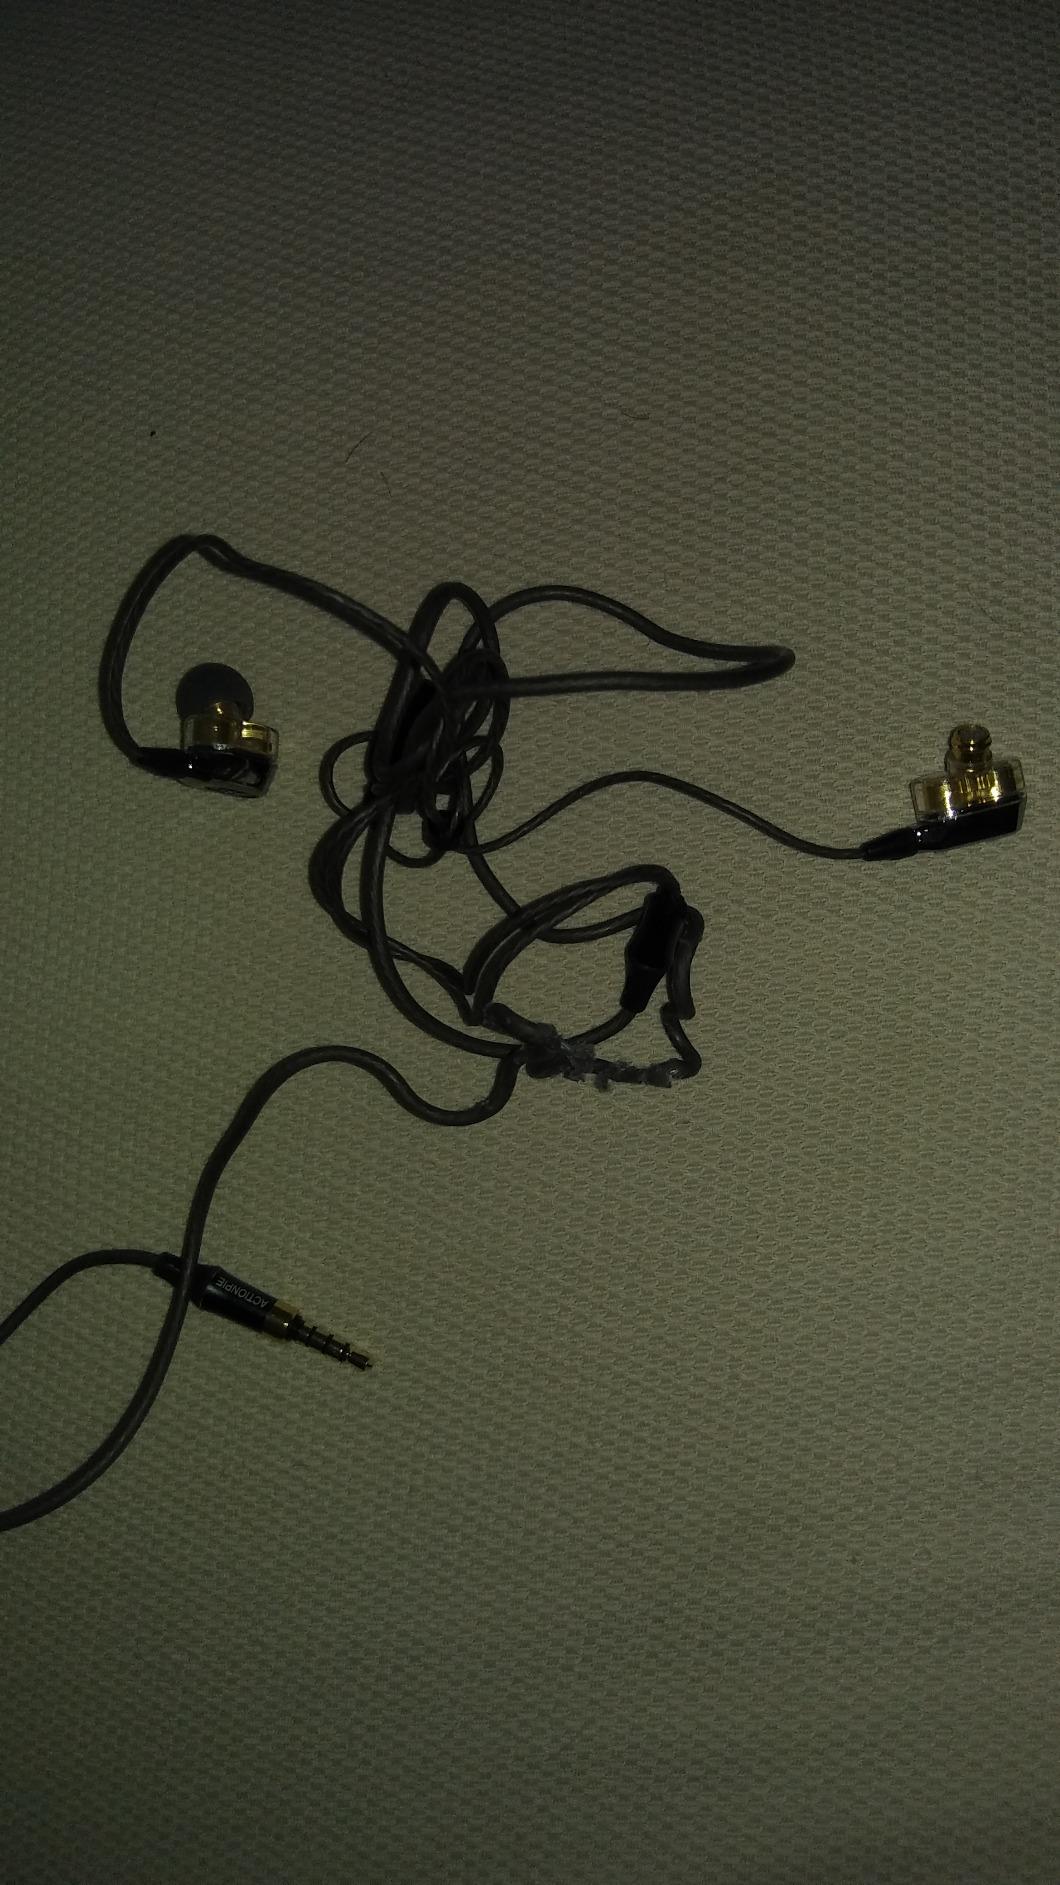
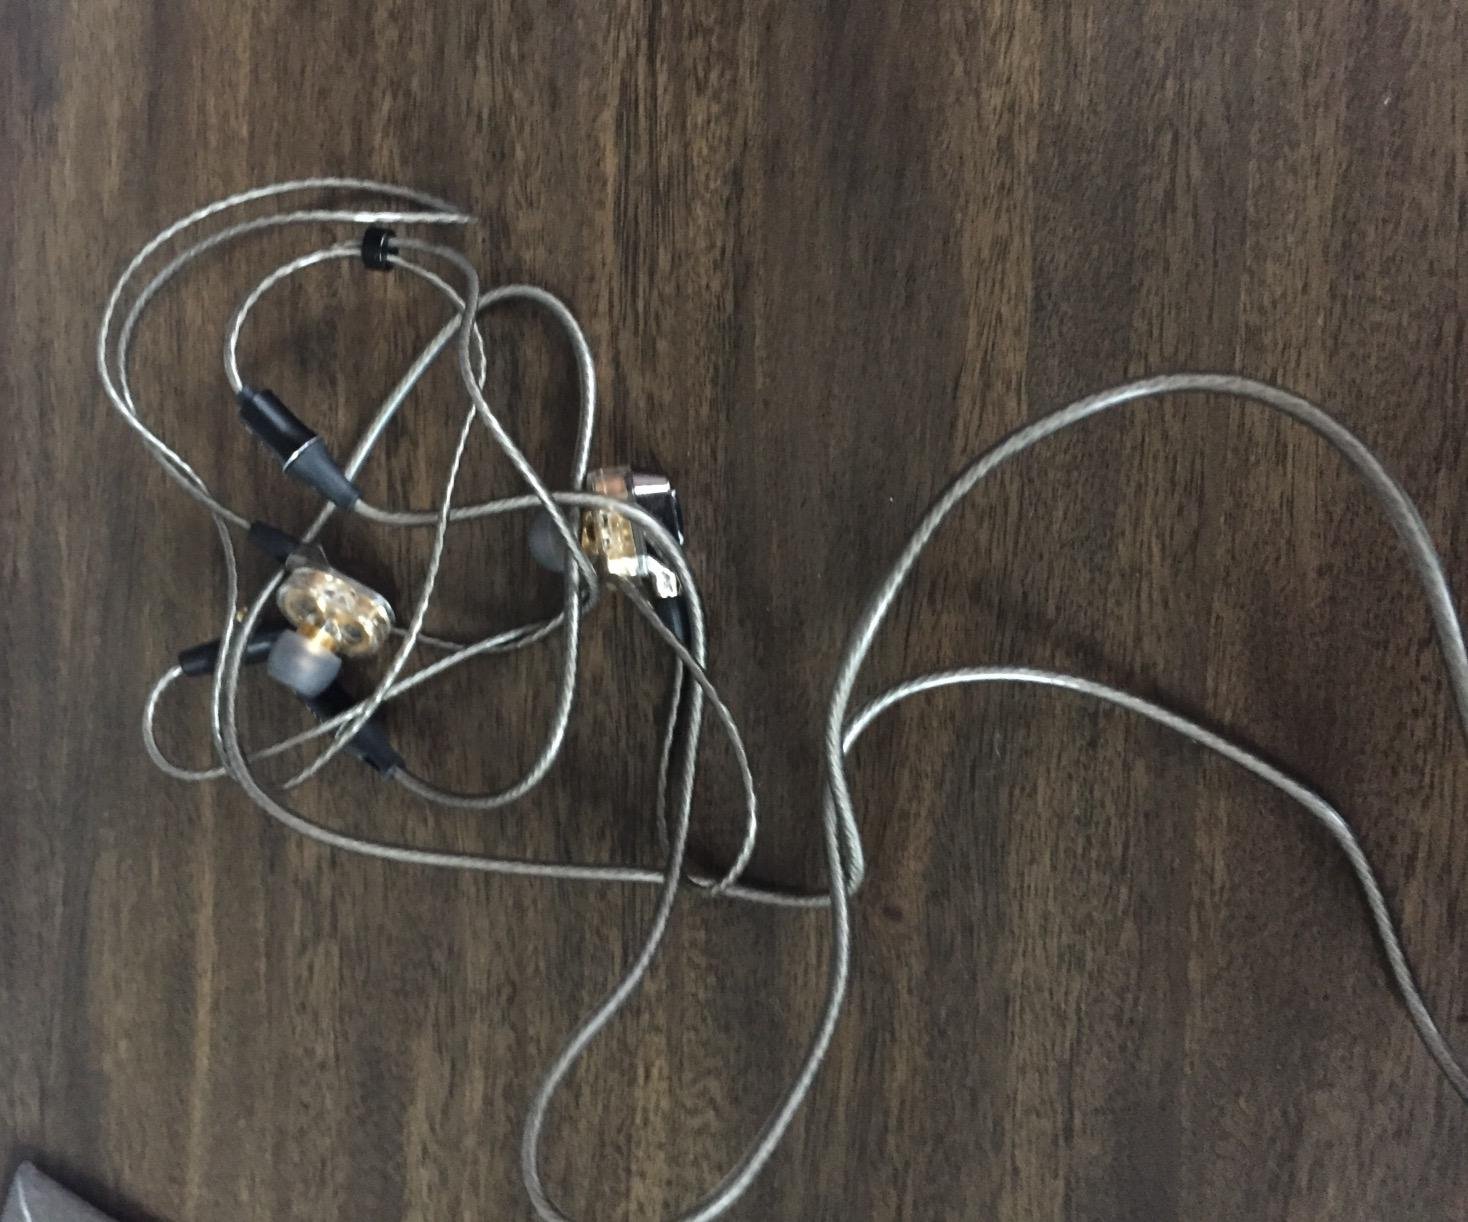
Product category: headphones
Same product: yes